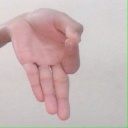
अक्षर: ज्ञ